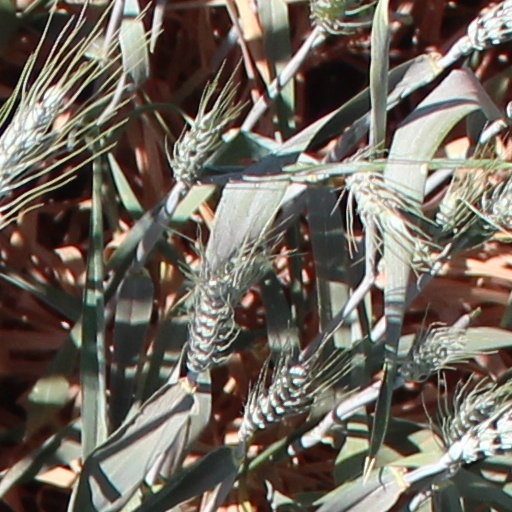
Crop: wheat